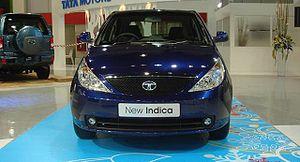
L'Indica est une automobile citadine créée par le constructeur indien Tata Motors. Le modèle a été dévoilé le 30 décembre 1998 lors du salon de New Delhi Expo Auto, en Inde.